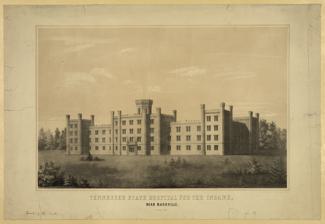
Building: Middle Tennessee Mental Health Institute
Country: United States of America
Year built: 1847
State mental hospital located in Middle Tennessee that serves 18 counties USGS aerial photo of the original hospital campus (1997) The Middle Tennessee Mental Health Institute , originally known as the Tennessee Hospital for the Insane and later as the Central State Hospital for the Insane , was a psychiatric hospital located in Nashville, Tennessee . History In 1845, the patient Green Grimes wrote the book A Secret Worth Knowing, extolling the hospital. After visiting Tennessee's first mental health facility, the Tennessee Lunatic Asylum, in November 1847, Dorothea Dix urged the state legislature to replace the unfit facility. The new facility, named Central State Hospital for the Insane, opened in 1852 in southeast Nashville, Tennessee on the southwest corner of Murfreesboro Road and Donelson Pike. In 1891, much of the building burnt down. In 1963, the Tennessee Neuropsychiatric Institute was formed by Vanderbilt University and its research facility was located at Central State. In 1995, the hospital moved to new facilities on Stewarts Ferry Pike. The original hospital buildings were demolished in 1999 to make way for Dell to build a large computer assembly plant. References ^ Grimes, Green (1845). A secret worth knowing: a treatise on the most important subject in the world, simply to say, insanity : the only work of the kind in the United States, or, perhaps, in the known world, founded on general observation and truth . Nashville, Tenn. ^ Carroll Van West, ed. (1998). "Tennessee Lunatic Asylum" . Tennessee Encyclopedia of History and Culture . Thomas Nelson. ISBN 1-55853-599-3 . ^ Coggins, Allen (January 15, 2012). Tennessee Tragedies: Natural, Technological, and Societal Disasters in The Volunteer State . The University of Tennessee Press. p. 106. ISBN 9781572338296 . ^ Lawson, Richard (December 7, 1999). "Dell Chooses Company to Build Service, Logistics Center". The Tennessean . External links Regional Mental Health Institutes at Tennessee.gov Nashville State Hospital (Historic Asylums) March 1 in Psychology 36°06′23″N 86°40′39″W / 36.1064°N 86.6775°W / 36.1064; -86.6775